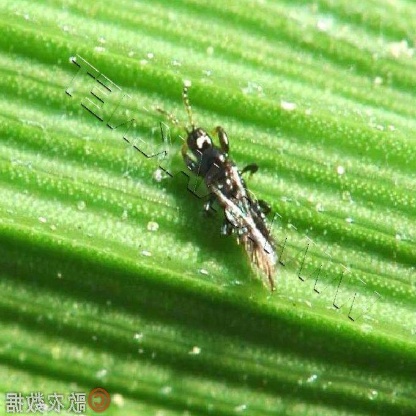
Nhãn: Bọ trĩ ( Thrips )